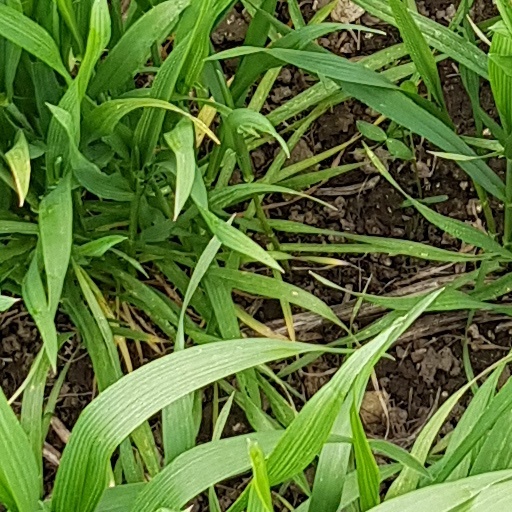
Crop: wheat